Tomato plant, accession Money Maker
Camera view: horizontal (90 deg, fisheye); turntable rotation: 300 degrees
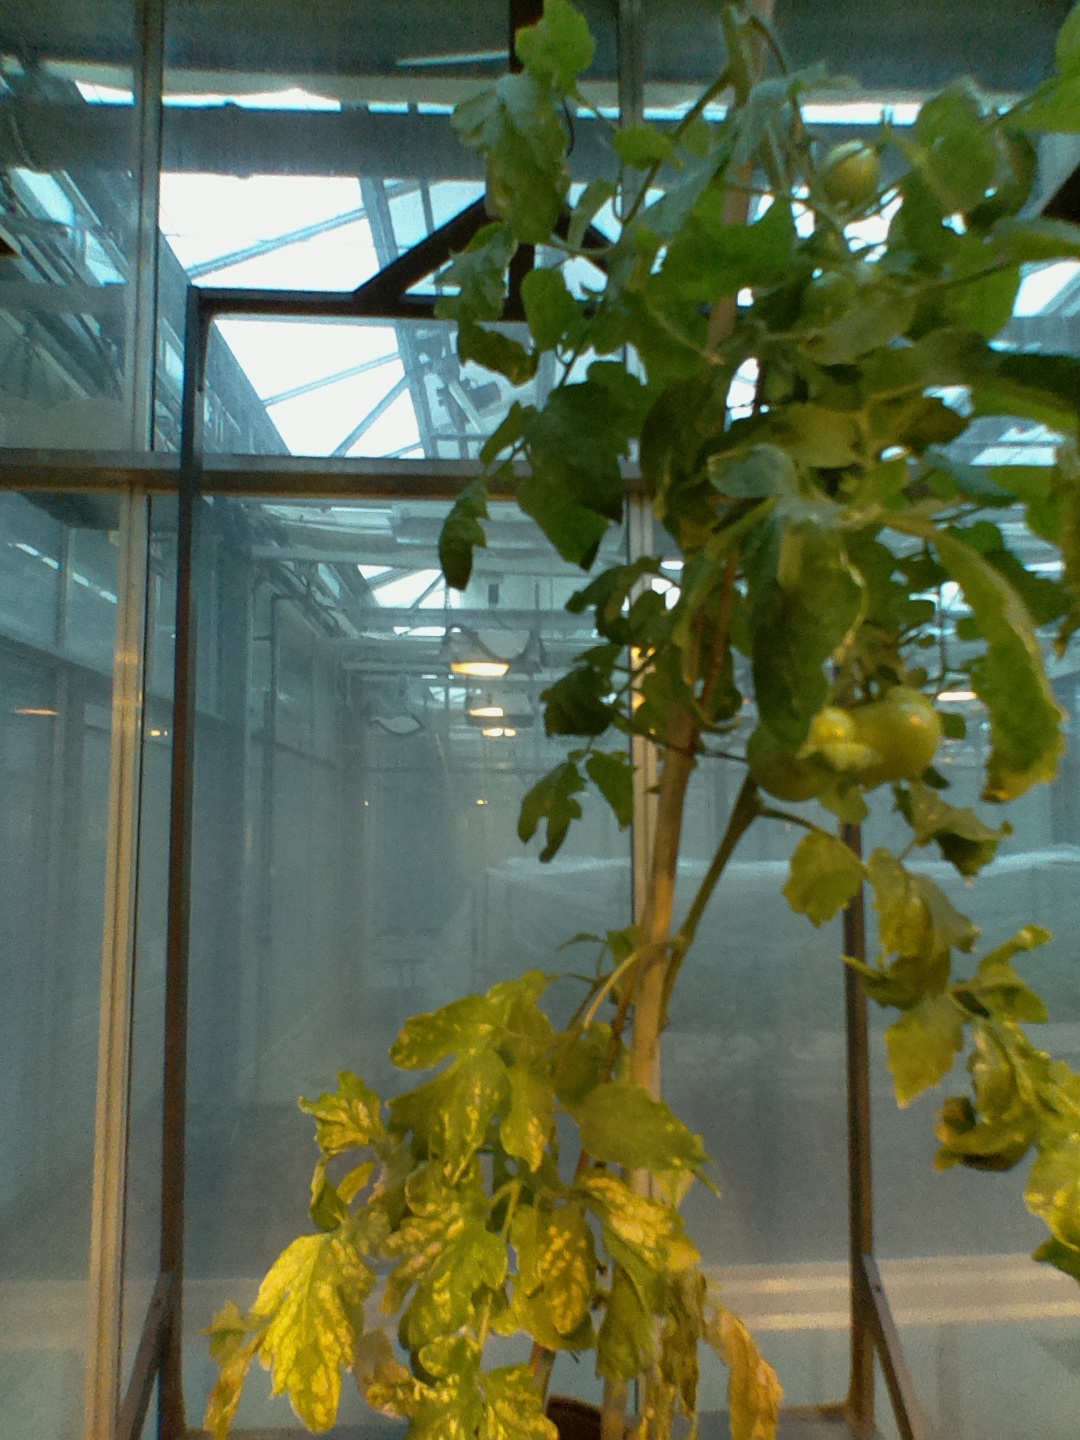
BBCH growth stage 78: 80% -90% of final fruit size